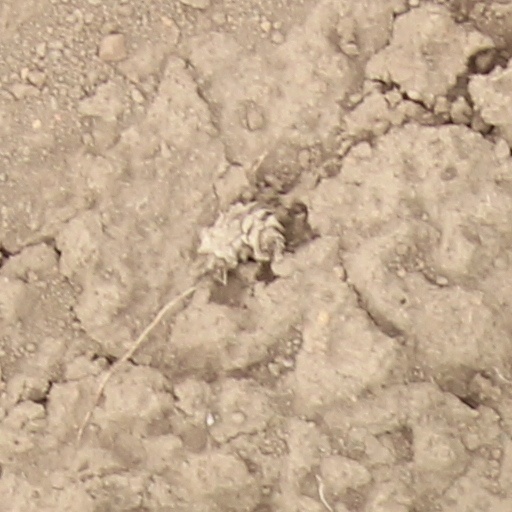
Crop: wheat